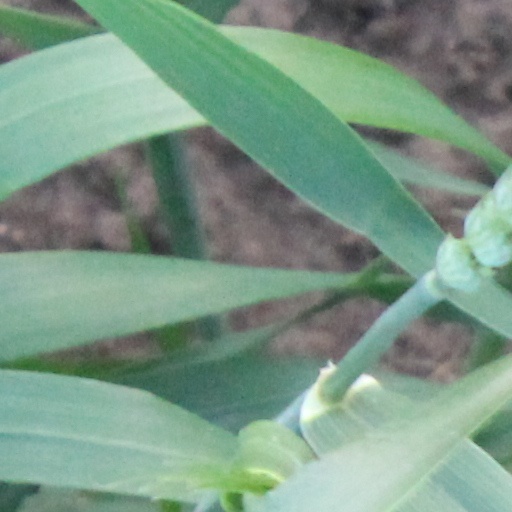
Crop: wheat